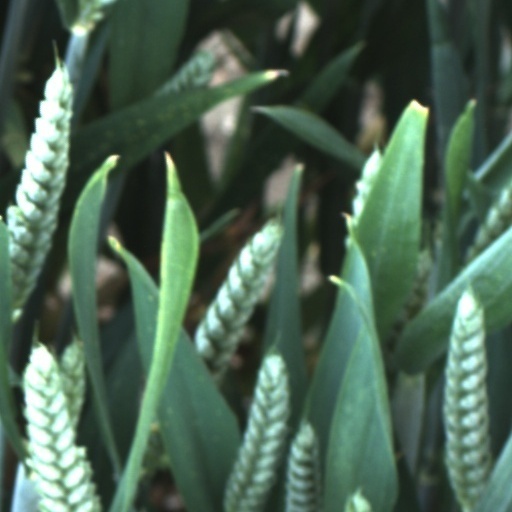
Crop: wheat